Alwin Nikolais

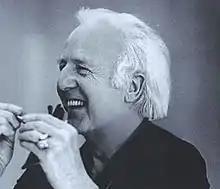
Alwin Nikolais, photographed by Ralph E. Sandler

Alwin Nikolais (November 25, 1910 – May 8, 1993) was an American choreographer, dancer, composer, musician, and teacher. He created the Nikolais Dance Theatre, and was known for his self-designed innovative costume, lighting, and production design. Nikolais gave the world a new vision of dance and was named the "father of multi-media theater."